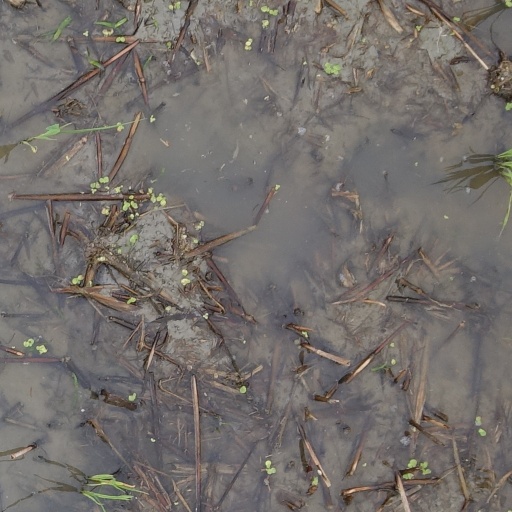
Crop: rice